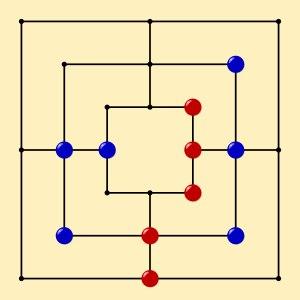
Le jeu du moulin est un jeu de société traditionnel en Europe. Le tablier de jeu existait déjà dans la Rome antique. Aussi appelé jeu du charret, certains lui donnent le nom médiéval de jeu de mérelles, voire de marelle.
Le château de Gombervaux est un château du XIVᵉ siècle situé près de Vaucouleurs dans la Meuse, en région Grand Est.